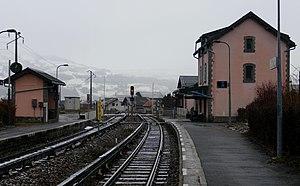
Chedde est un hameau de la commune de Passy en Haute-Savoie, dont l'histoire est liée, depuis la fin du XIXᵉ siècle, à son aventure industrielle et se confond en partie avec celle de son usine.